Antonio Coleman

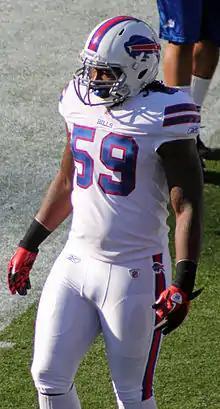
Coleman with the Buffalo Bills in 2011

Antonio Coleman (born September 1, 1986) is an American former professional football defensive end. He played college football for the Auburn Tigers, was named to the "Associated Press" All-Southeastern Conference football first-team in 2008 and was considered one of the top outside linebacker prospects for the 2010 NFL draft.